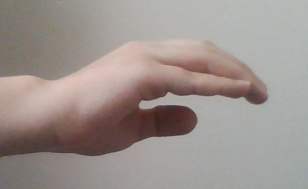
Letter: jeem